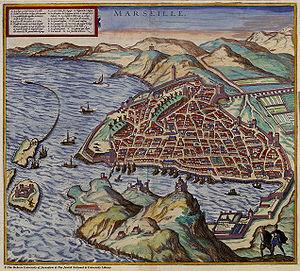
Plan de Marseille en 1575, Braun and Hogenberg, Civitates Orbis Terrarum, II-12
L’histoire de Marseille retrace les 2 600 ans de la cité depuis sa fondation.
Les vicomtes de Marseille sont une famille vicomtale dont l'origine remonte au milieu du Xᵉ siècle avec Arlulf de Marseille. Cette famille s'éteint en 1216 avec Roncelin de Marseille, abbé de l'Abbaye Saint-Victor de Marseille, puis vicomte de Marseille qui est le dernier de la lignée à posséder des droits sur la vicomté.
12 janvier : l’accord passé entre protestants et politiques sous l’influence de Damville est confirmé lors de l’assemblée générale « tant des clergé et catholiques paisibles que des églises réformées du royaume » réunie à Nîmes.
Marseille est une commune du Sud-Est de la France, chef-lieu du département des Bouches-du-Rhône et préfecture de la région Provence-Alpes-Côte d'Azur.